Tim James (Alabama politician)

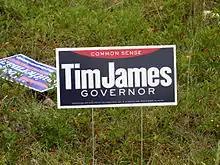
Tim James campaign sign, 2010

James's 2010 campaign was managed by Sandra Lucas, a former staffer of Governor Bob Riley. James' campaign chairman was former U.S. Congressman Sonny Callahan of Mobile. U.S. Congressman Robert Aderholt served as an advisor to the campaign.